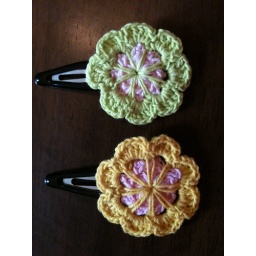
available in green or yellow :)sweet flower crochet hair clip, handmade :) Get both @ only $4! :)